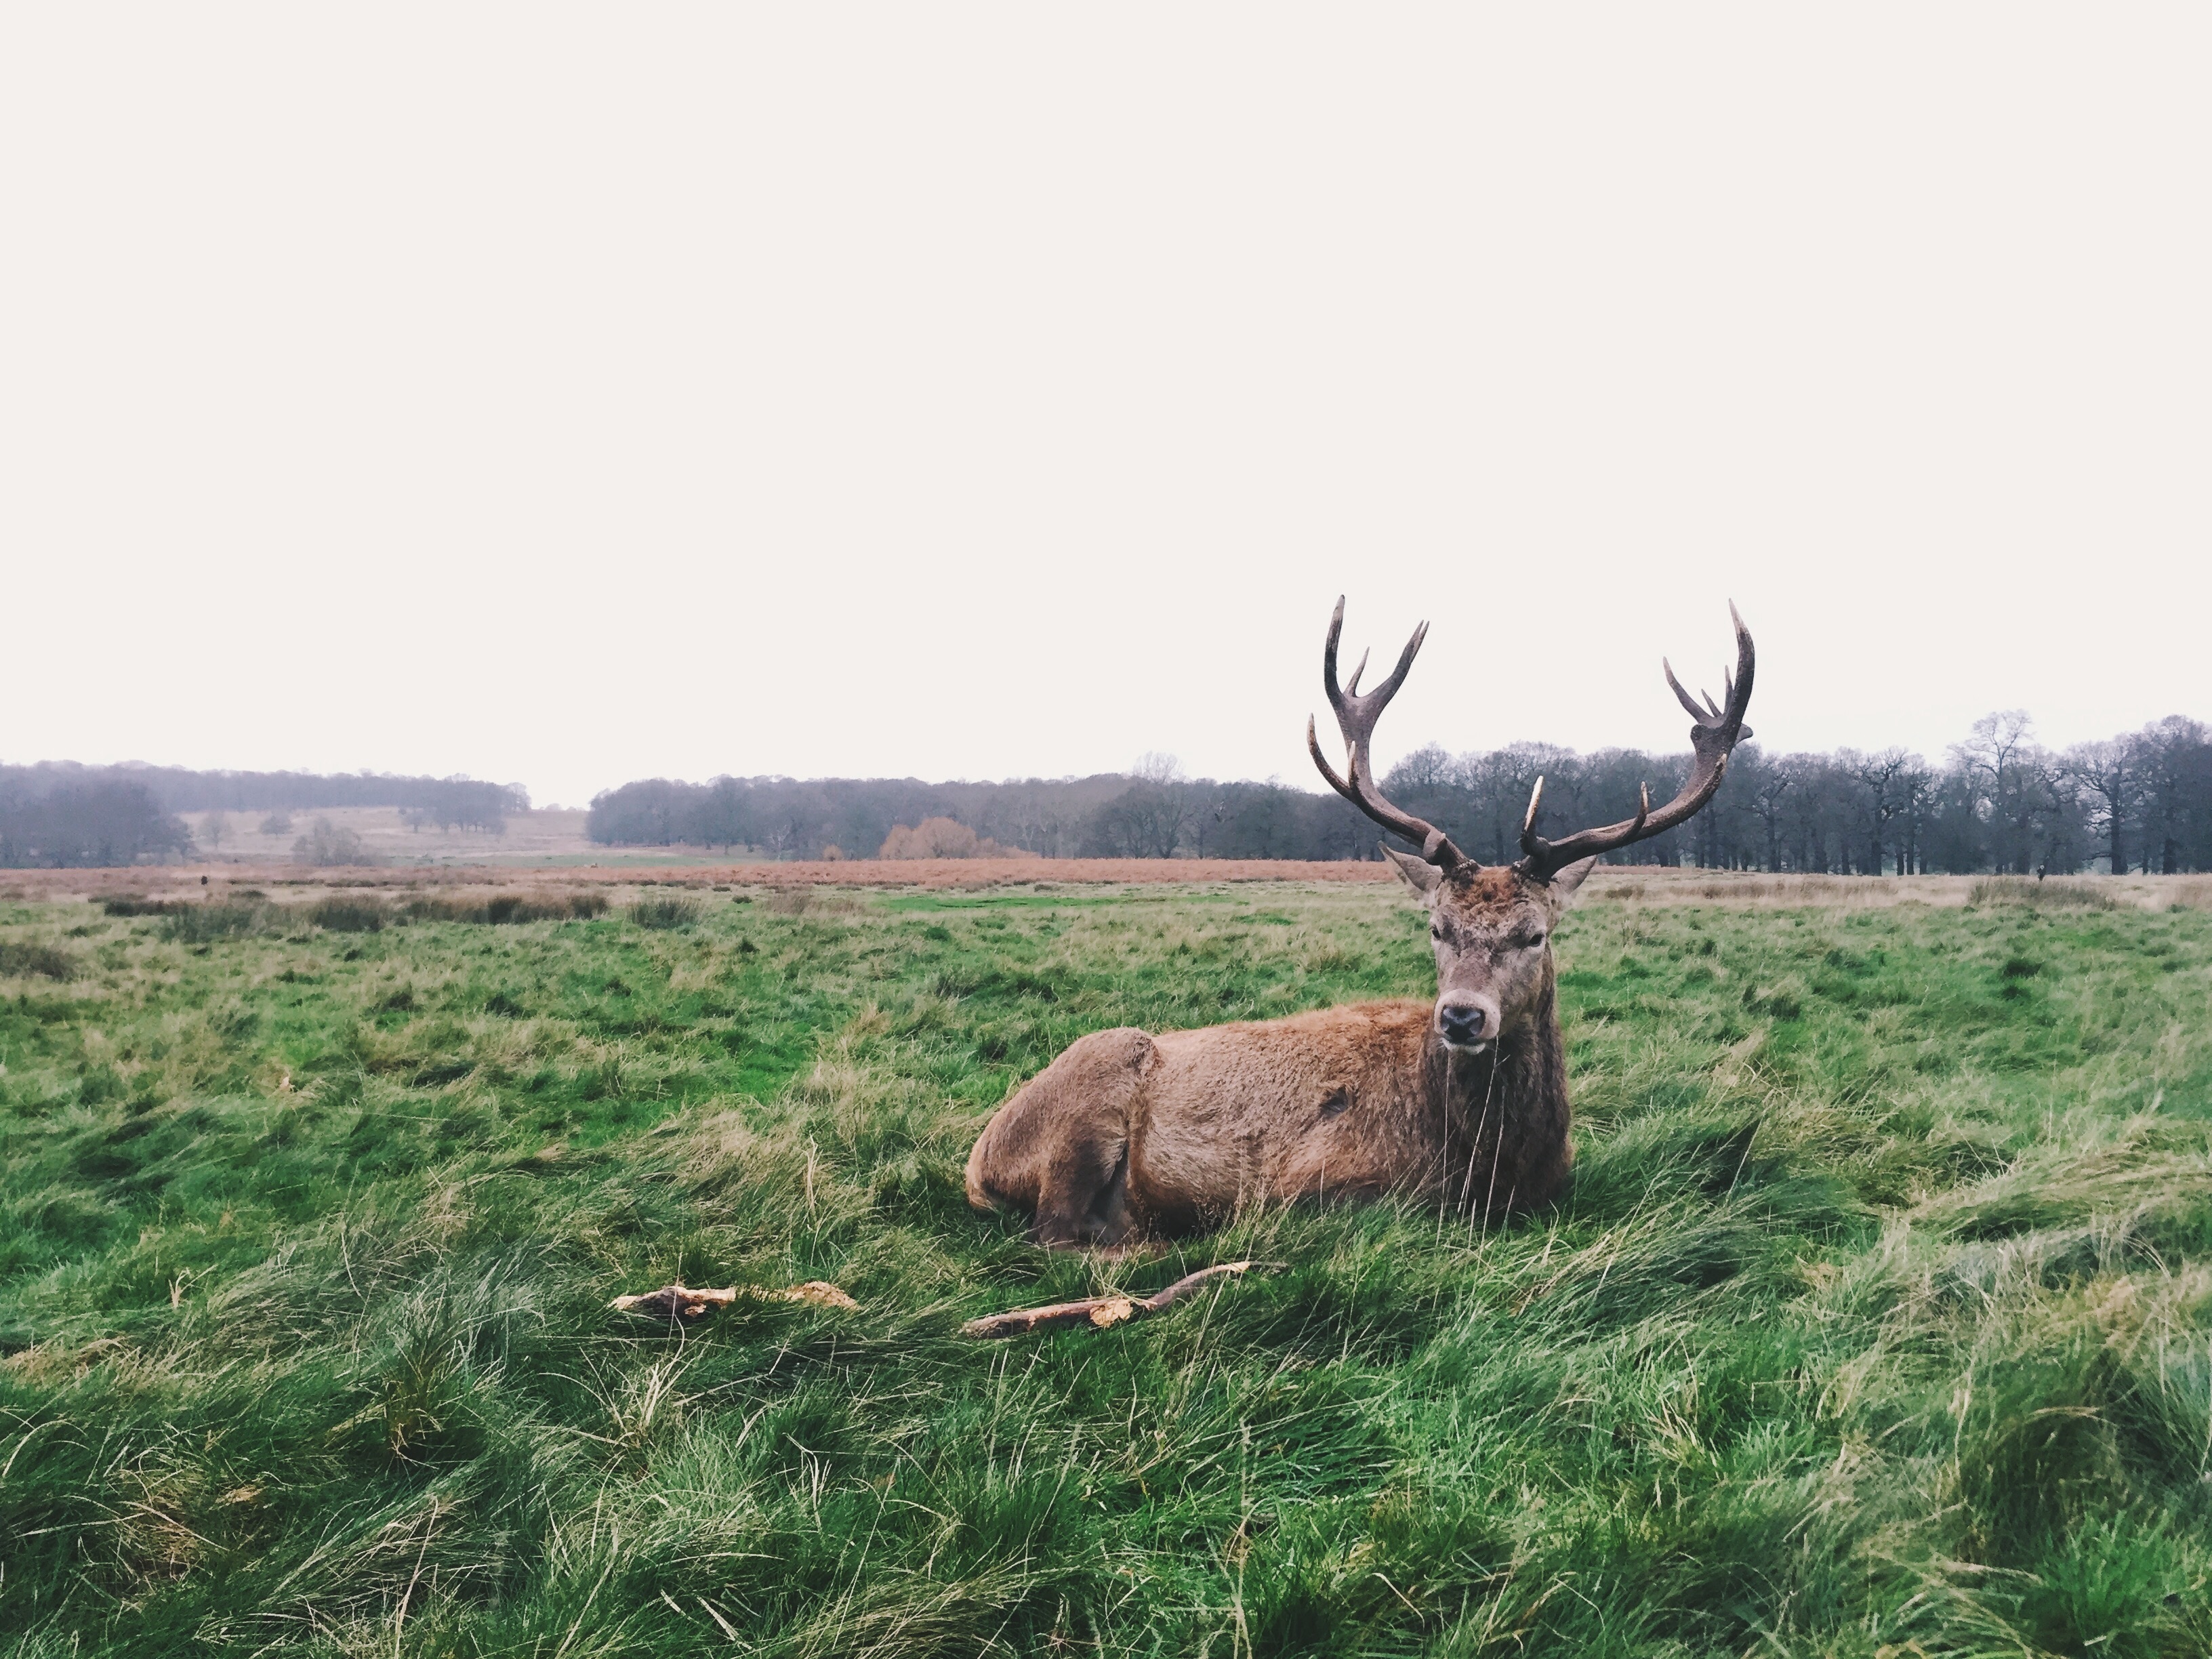
grass, meadow, prairie, animal, wildlife, wild, deer, grazing, brown, mammal, fauna, plain, outdoors, grassland, antlers, ecosystem, buck, tundra, elk, white tailed deer, cattle like mammal